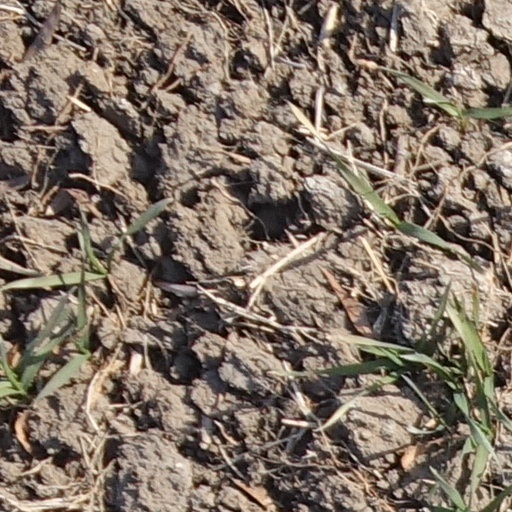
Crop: wheat